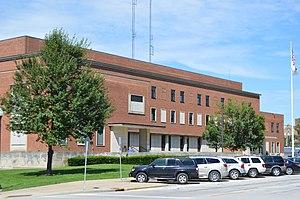
Le comté d'Adams est un comté situé dans l'État de l'Illinois, aux États-Unis. En 2000, sa population est de 68 277 habitants. Son siège de comté est Quincy.